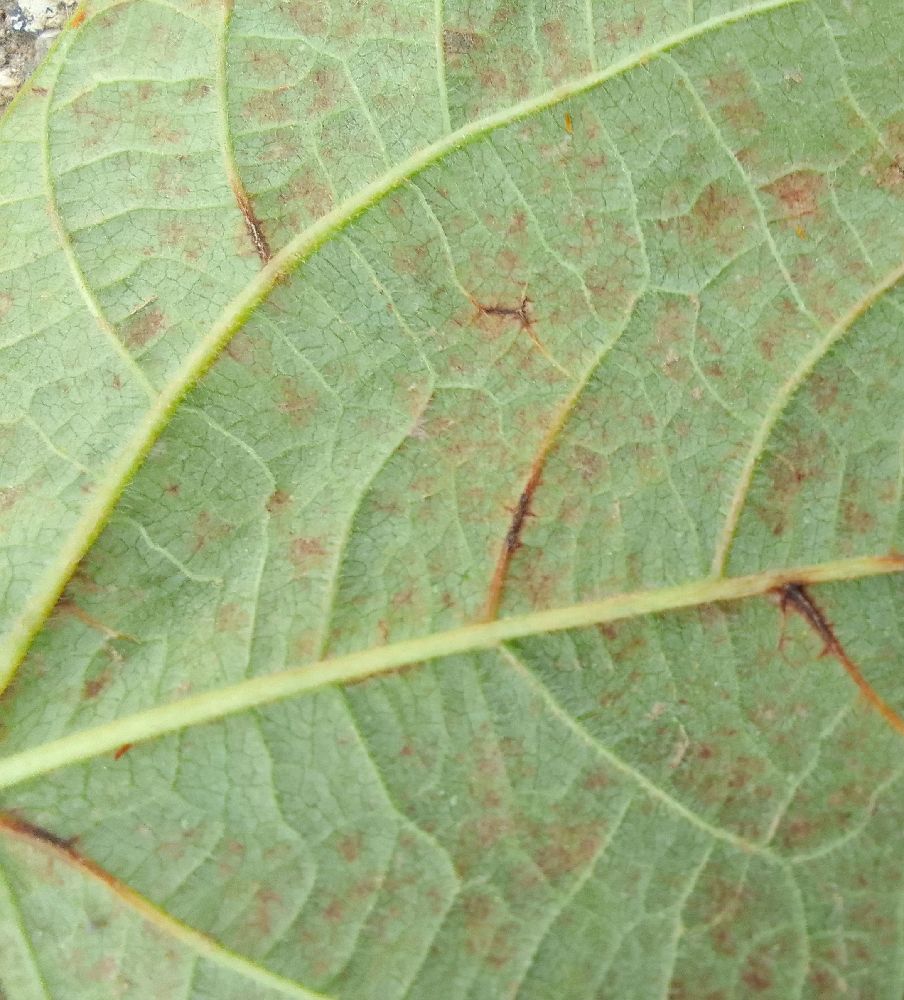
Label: anthracnose